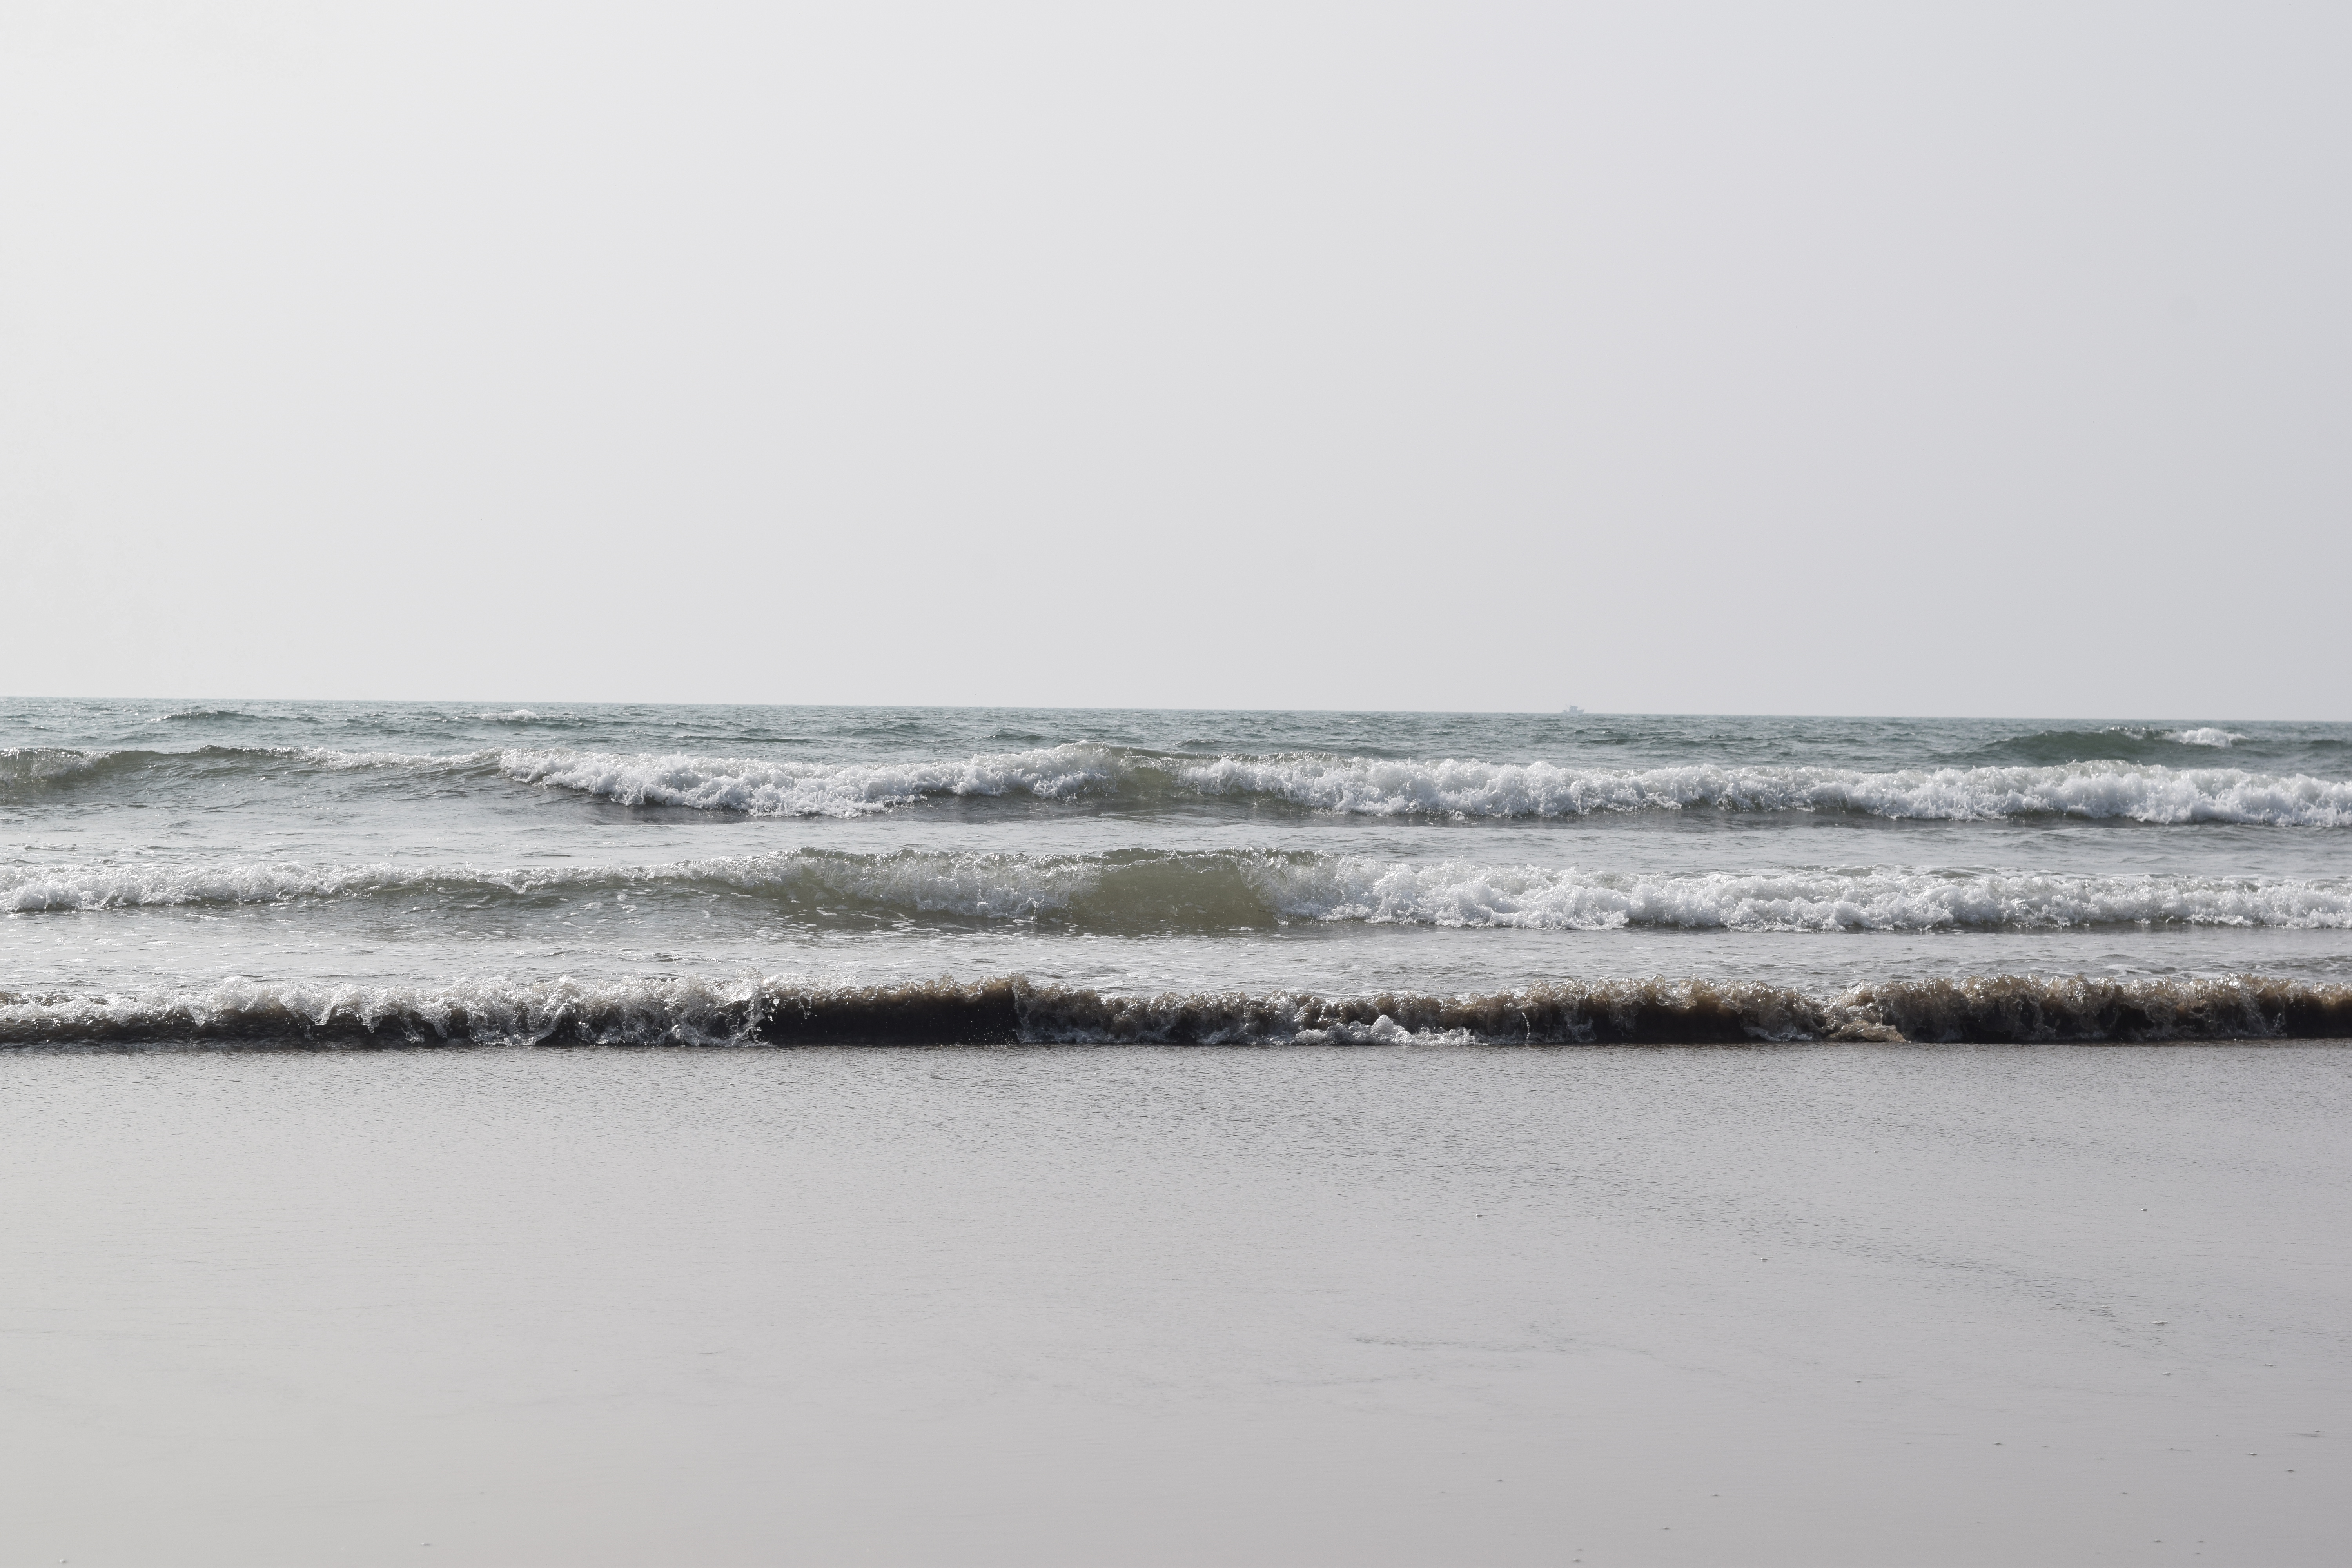
sea, water, liquid, sky, fluid, grey, coastal and oceanic landforms, wind wave, landscape, horizon, beach, shore, wave, monochrome photography, coast, ocean, monochrome, event, lake, sound, tide, sand, tree, wind